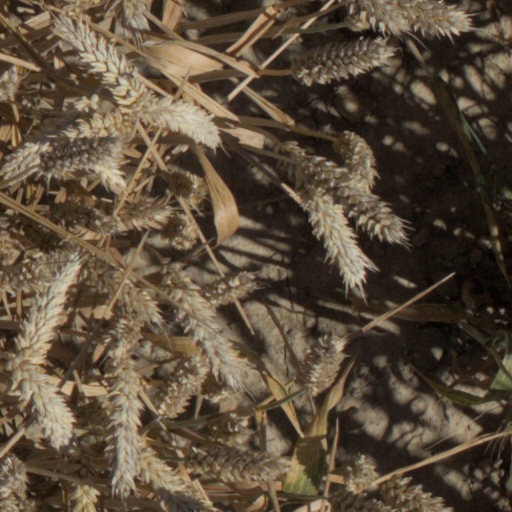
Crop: wheat